Windsor, Pennsylvania

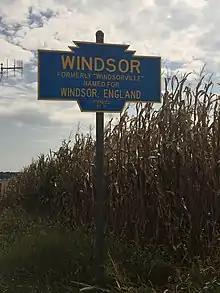
Windsor town sign

According to the United States Census Bureau, the borough has a total area of , all land.